Trans World Airlines

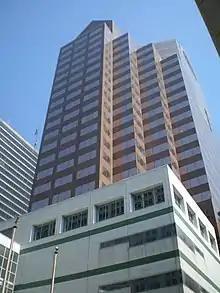
One City Centre in downtown St. Louis, which at one time served as the headquarters of TWA

Facing the pressures of deregulation, the airline consolidated its route system around a domestic hub in St. Louis, aided by its purchase of Ozark Air Lines in 1986, and an international gateway in New York. It was able to remain profitable during this time because of its good route positioning and the relatively low costs of adapting its operations.